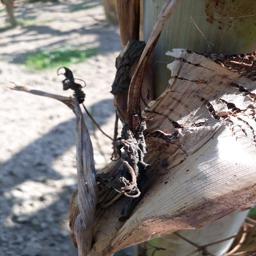
Label: BACTERIAL SOFT ROT